Nathan Ngoumou

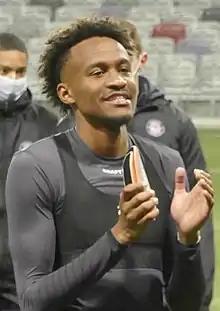
Ngoumou training with Toulouse in 2022

Nathan Ngoumou Minpole (born 14 March 2000) is a professional footballer who plays as an attacking midfielder or winger for club Borussia Mönchengladbach. Born in France, he plays for the Cameroon national team.